IPhone 5

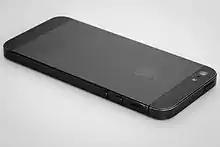
Example of an iPhone 5 with chipped coating

There were anecdotal claims of the coating of primarily black iPhone 5s chipping off, exposing the bright aluminium underneath. Apple executive's response to email correspondence from an affected customer summarized that it was normal for aluminum to scratch. The term "scuffgate", a reference to "antennagate" which affected the iPhone 4, was applied by various sources such as CNET, Yahoo News, and All Things Digital to describe the scuffing issue.